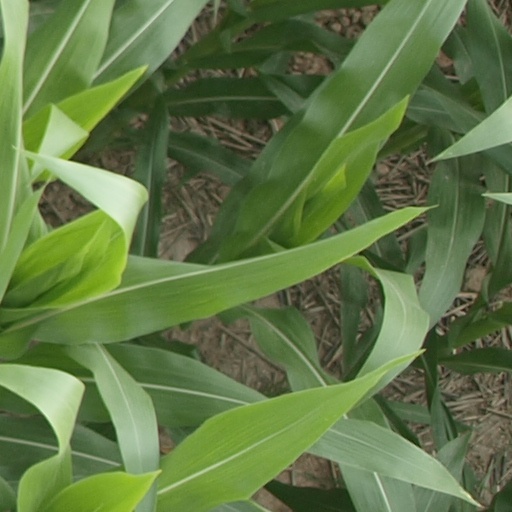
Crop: maize; corn